AGM-69 SRAM

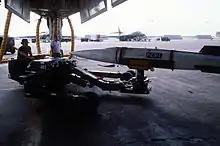
An AGM-69A SRAM being loaded into a B-1B bomb bay in 1987

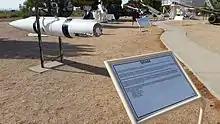
White Sands Missile Range Missile Park SRAM display

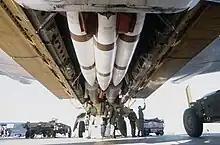
Bomb bay of a B-52H at Ellsworth Air Force Base in 1984 with AGM-69 SRAMs in the foreground

The Boeing AGM-69 SRAM (Short-Range Attack Missile) was a air-to-surface missile with a nuclear warhead. It had a range of up to , and was intended to allow US Air Force strategic bombers to penetrate Soviet airspace by neutralizing surface-to-air missile defenses.